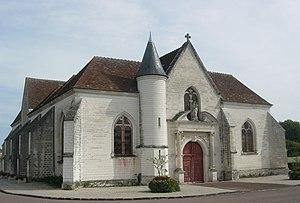
Eglise des Noés-près-Troyes This building is indexed in the Base Mérimée, a database of architectural heritage maintained by the French Ministry of Culture,
Cet article recense les monuments historiques de l'Aube, en France.
Les Noës-près-Troyes est une commune française, située dans le département de l'Aube en région Grand Est. Commune de l'unité urbaine de Troyes, elle appartient depuis le 1ᵉʳ janvier 2017 à Troyes Champagne Métropole, communauté de 81 communes.
L'église de la Nativité-de-la-Vierge est une église située aux Noës-près-Troyes, en France.